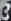
Number: 3